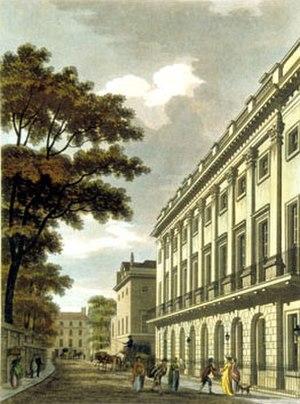
L'univers romanesque de Jane Austen comporte des aspects historiques, géographiques et sociologiques spécifiques à l'époque et aux régions d'Angleterre où se déroule l'action de ses romans.
Mayfair est un quartier situé dans le West End de Londres dans la Cité de Westminster.